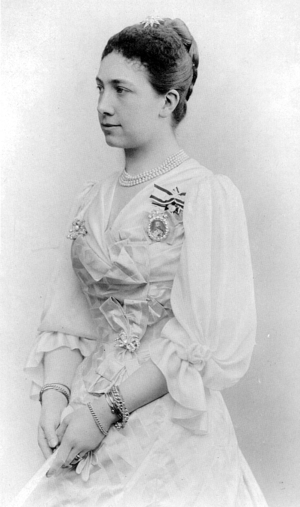
L'Ordre de Louise a été fondée en 1814 par Frédéric-Guillaume III de Prusse en l'honneur de sa défunte épouse, la très aimée reine Louise.
Carola de Vasa est une princesse de Suède et, par mariage, la dernière reine consort de Saxe en tant qu'épouse du roi Albert de Saxe.
Victoria de Bade née le 7 août 1862 à Karlsruhe, morte le 4 avril 1930 à Rome, appartient à la famille grand-ducale de Bade. Elle fut Reine de Suède, en sa qualité d'épouse du roi Gustave V.